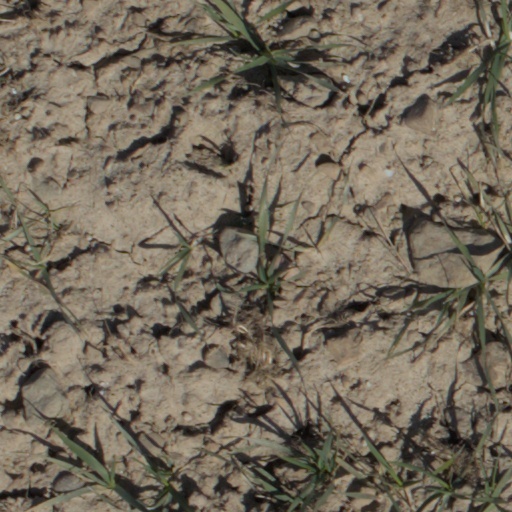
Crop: wheat